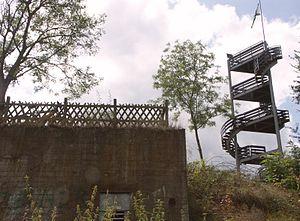
La colline 400 est le nom donné par les Américains pendant la Seconde Guerre mondiale à une colline de 400 mètres de haut fournissant une vue entière sur la Forêt de Hürtgen. Ce fut une position particulièrement importante pour les Allemands et leur artillerie lors de la bataille de la forêt de Hürtgen, bataille qui se déroula entre septembre 1944 et février 1945. Aujourd'hui, la colline est principalement appelée par son nom allemand civil de Burgberg.